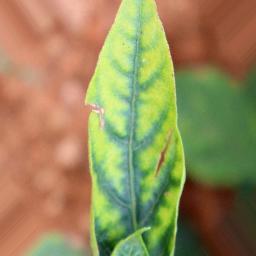
Label: nutritional